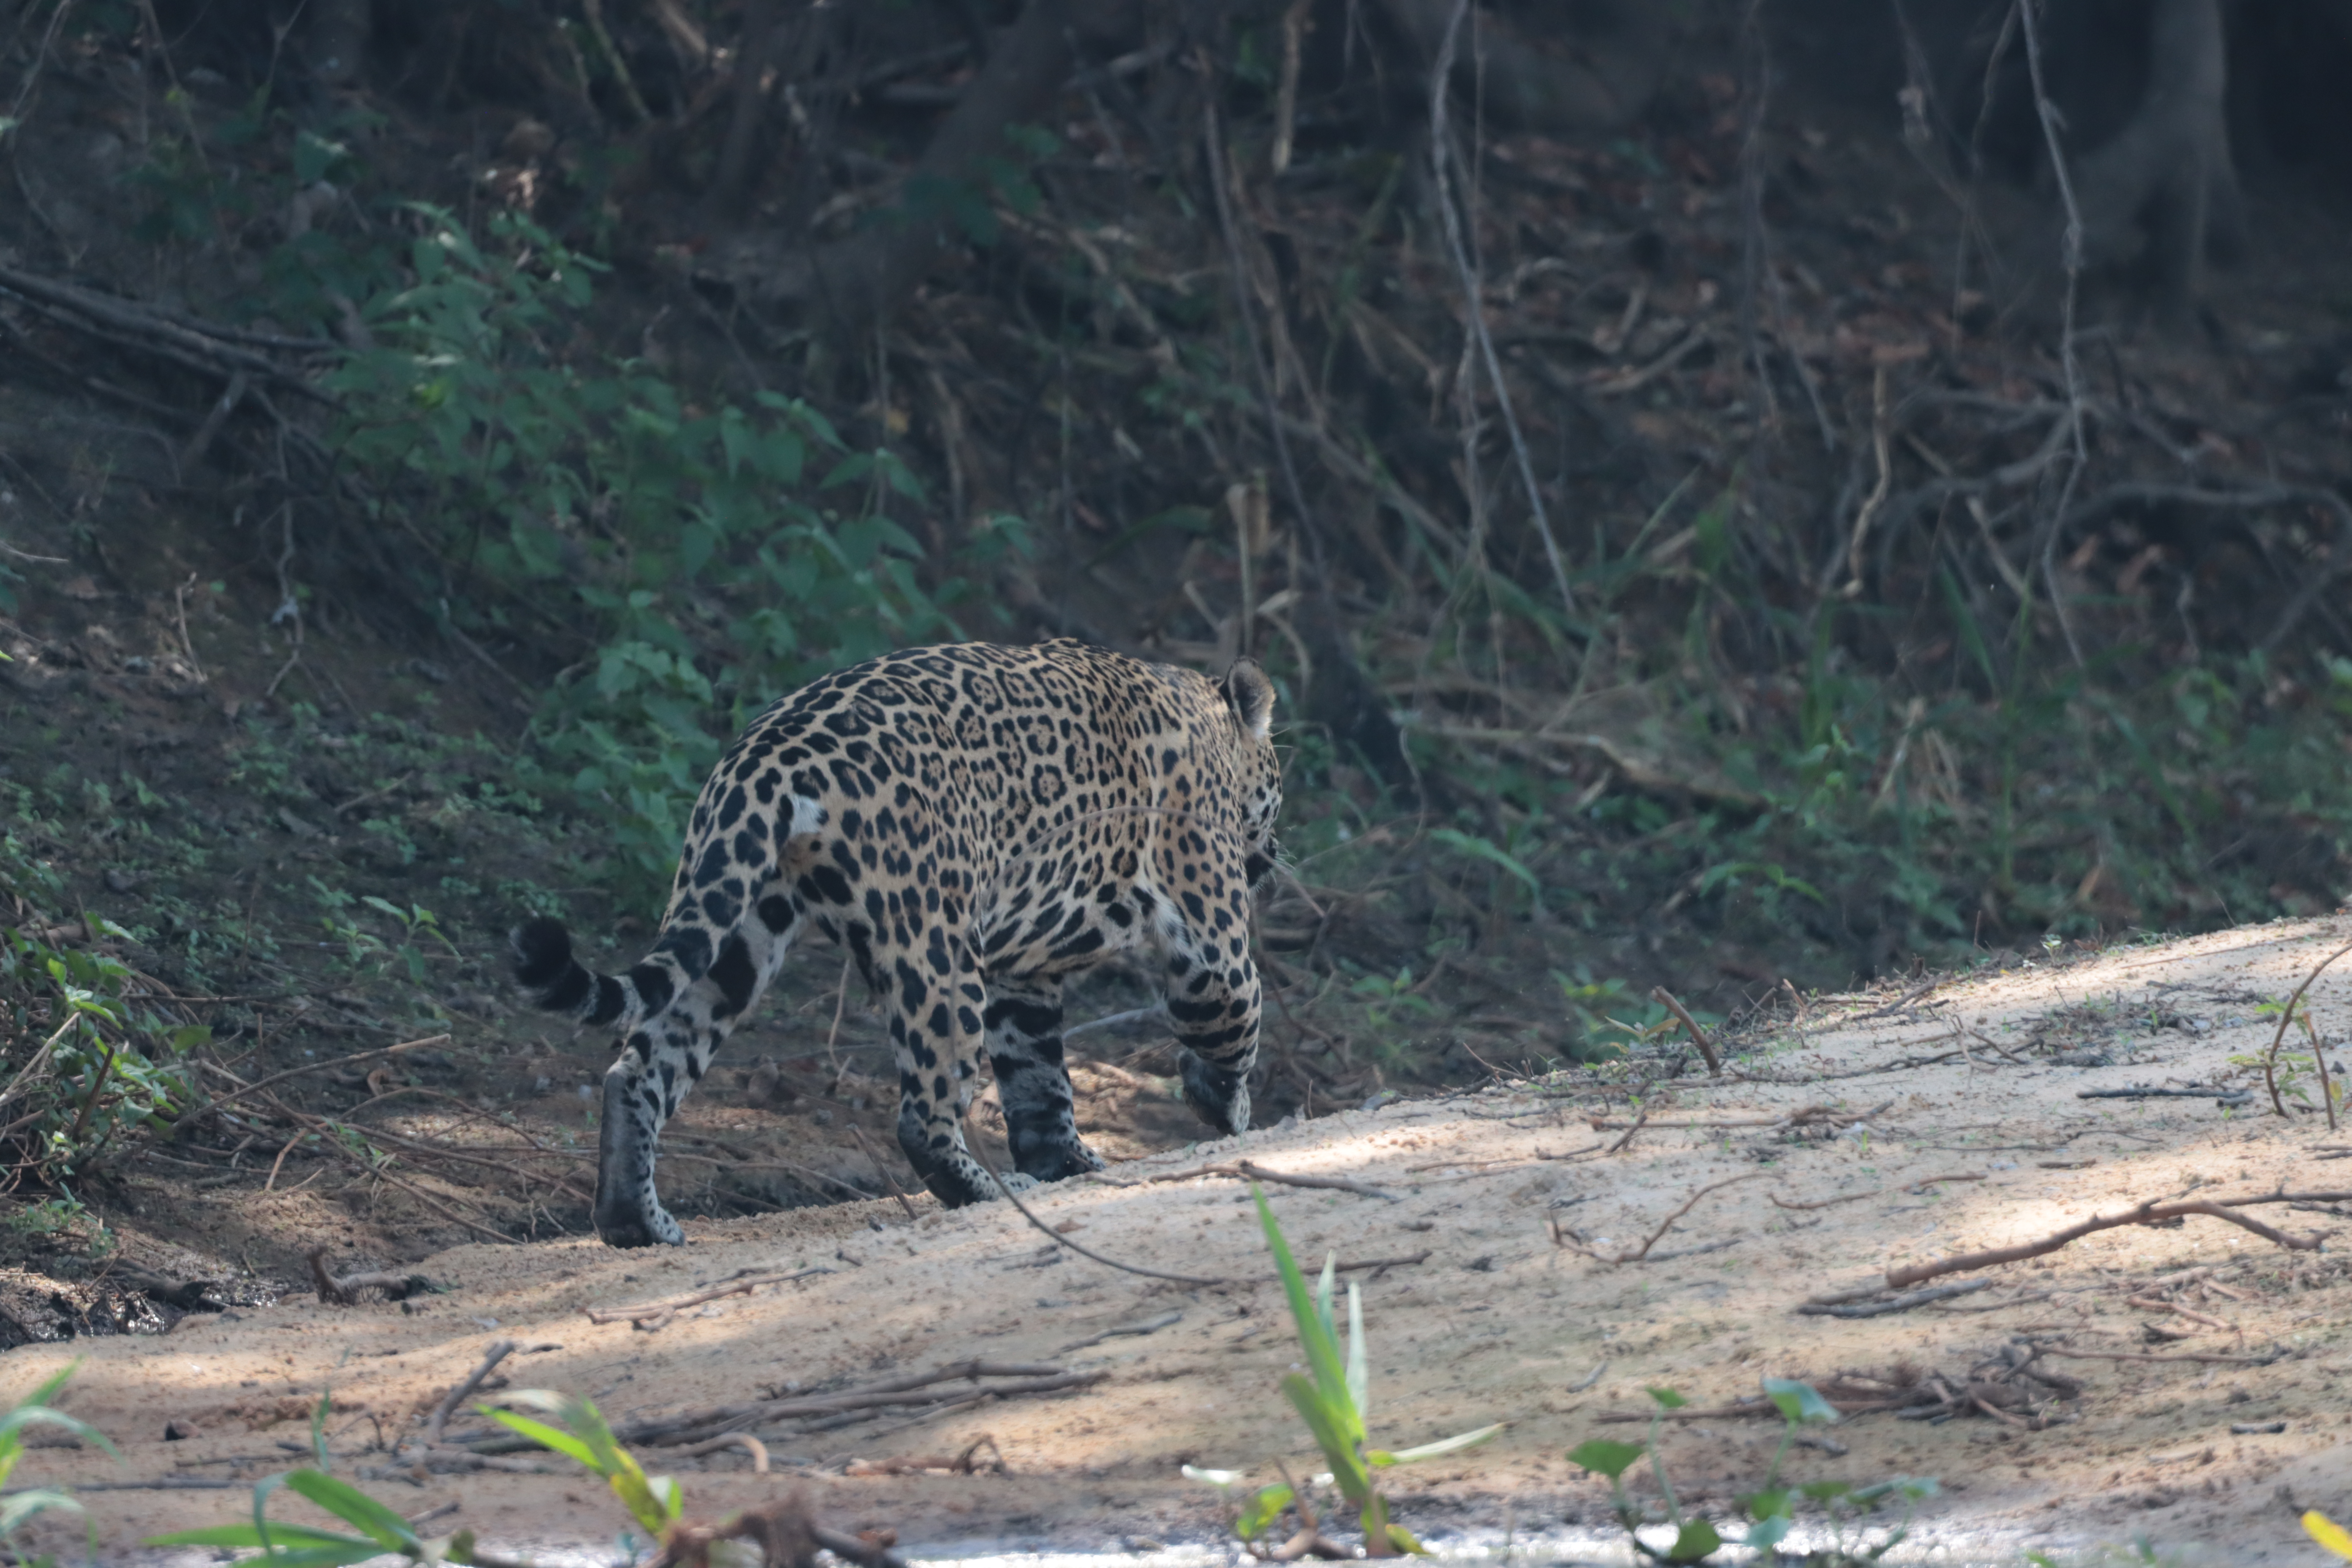
Jaguar: Saseka